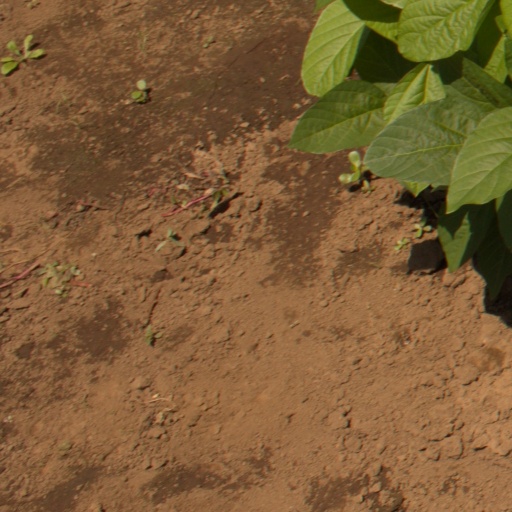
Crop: soybean